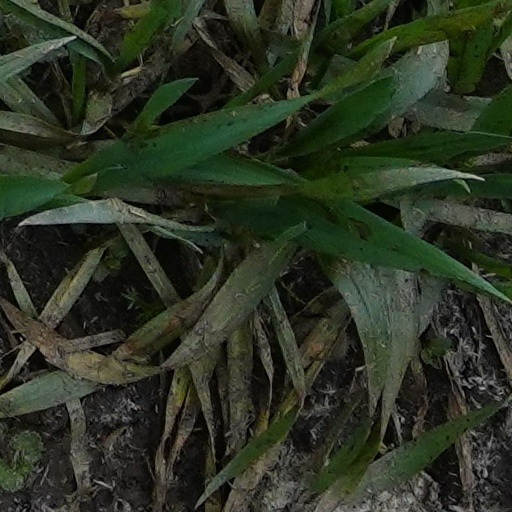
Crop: wheat